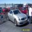
Label: automobile